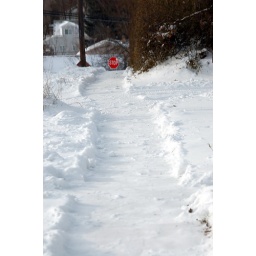
The sidewalk winding to the intersection. I like the stop sign just peeking over the hill in the middle of the sidewalk.